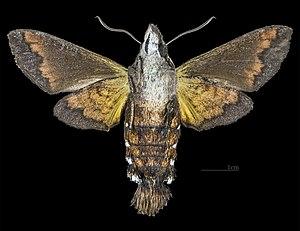
Macroglossum insipida est une espèce de lépidoptères de la famille des Sphingidae, de la sous-famille des Macroglossinae, tribu des Macroglossini, sous-tribu des Macroglossina, et du genre Macroglossum.